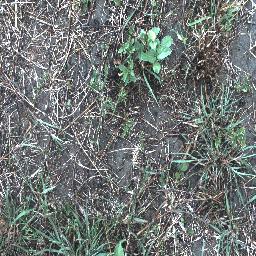
Label: negative